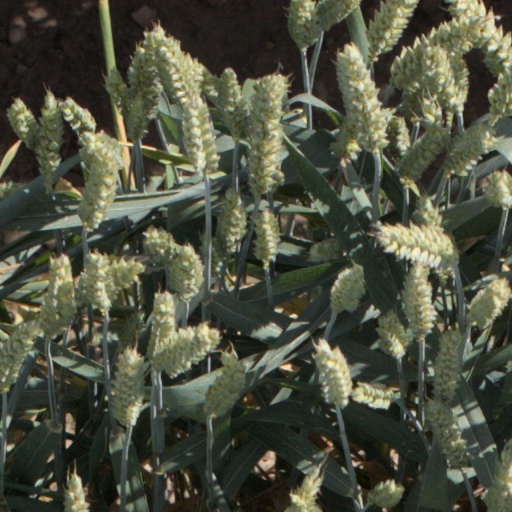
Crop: wheat